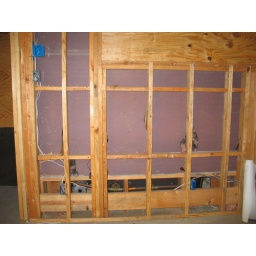
weather station outlet, cable phone and outlets - in study -- probably where computer desk will go